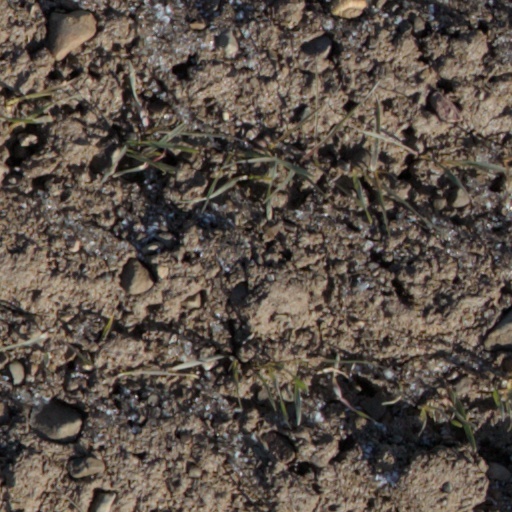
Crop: wheat